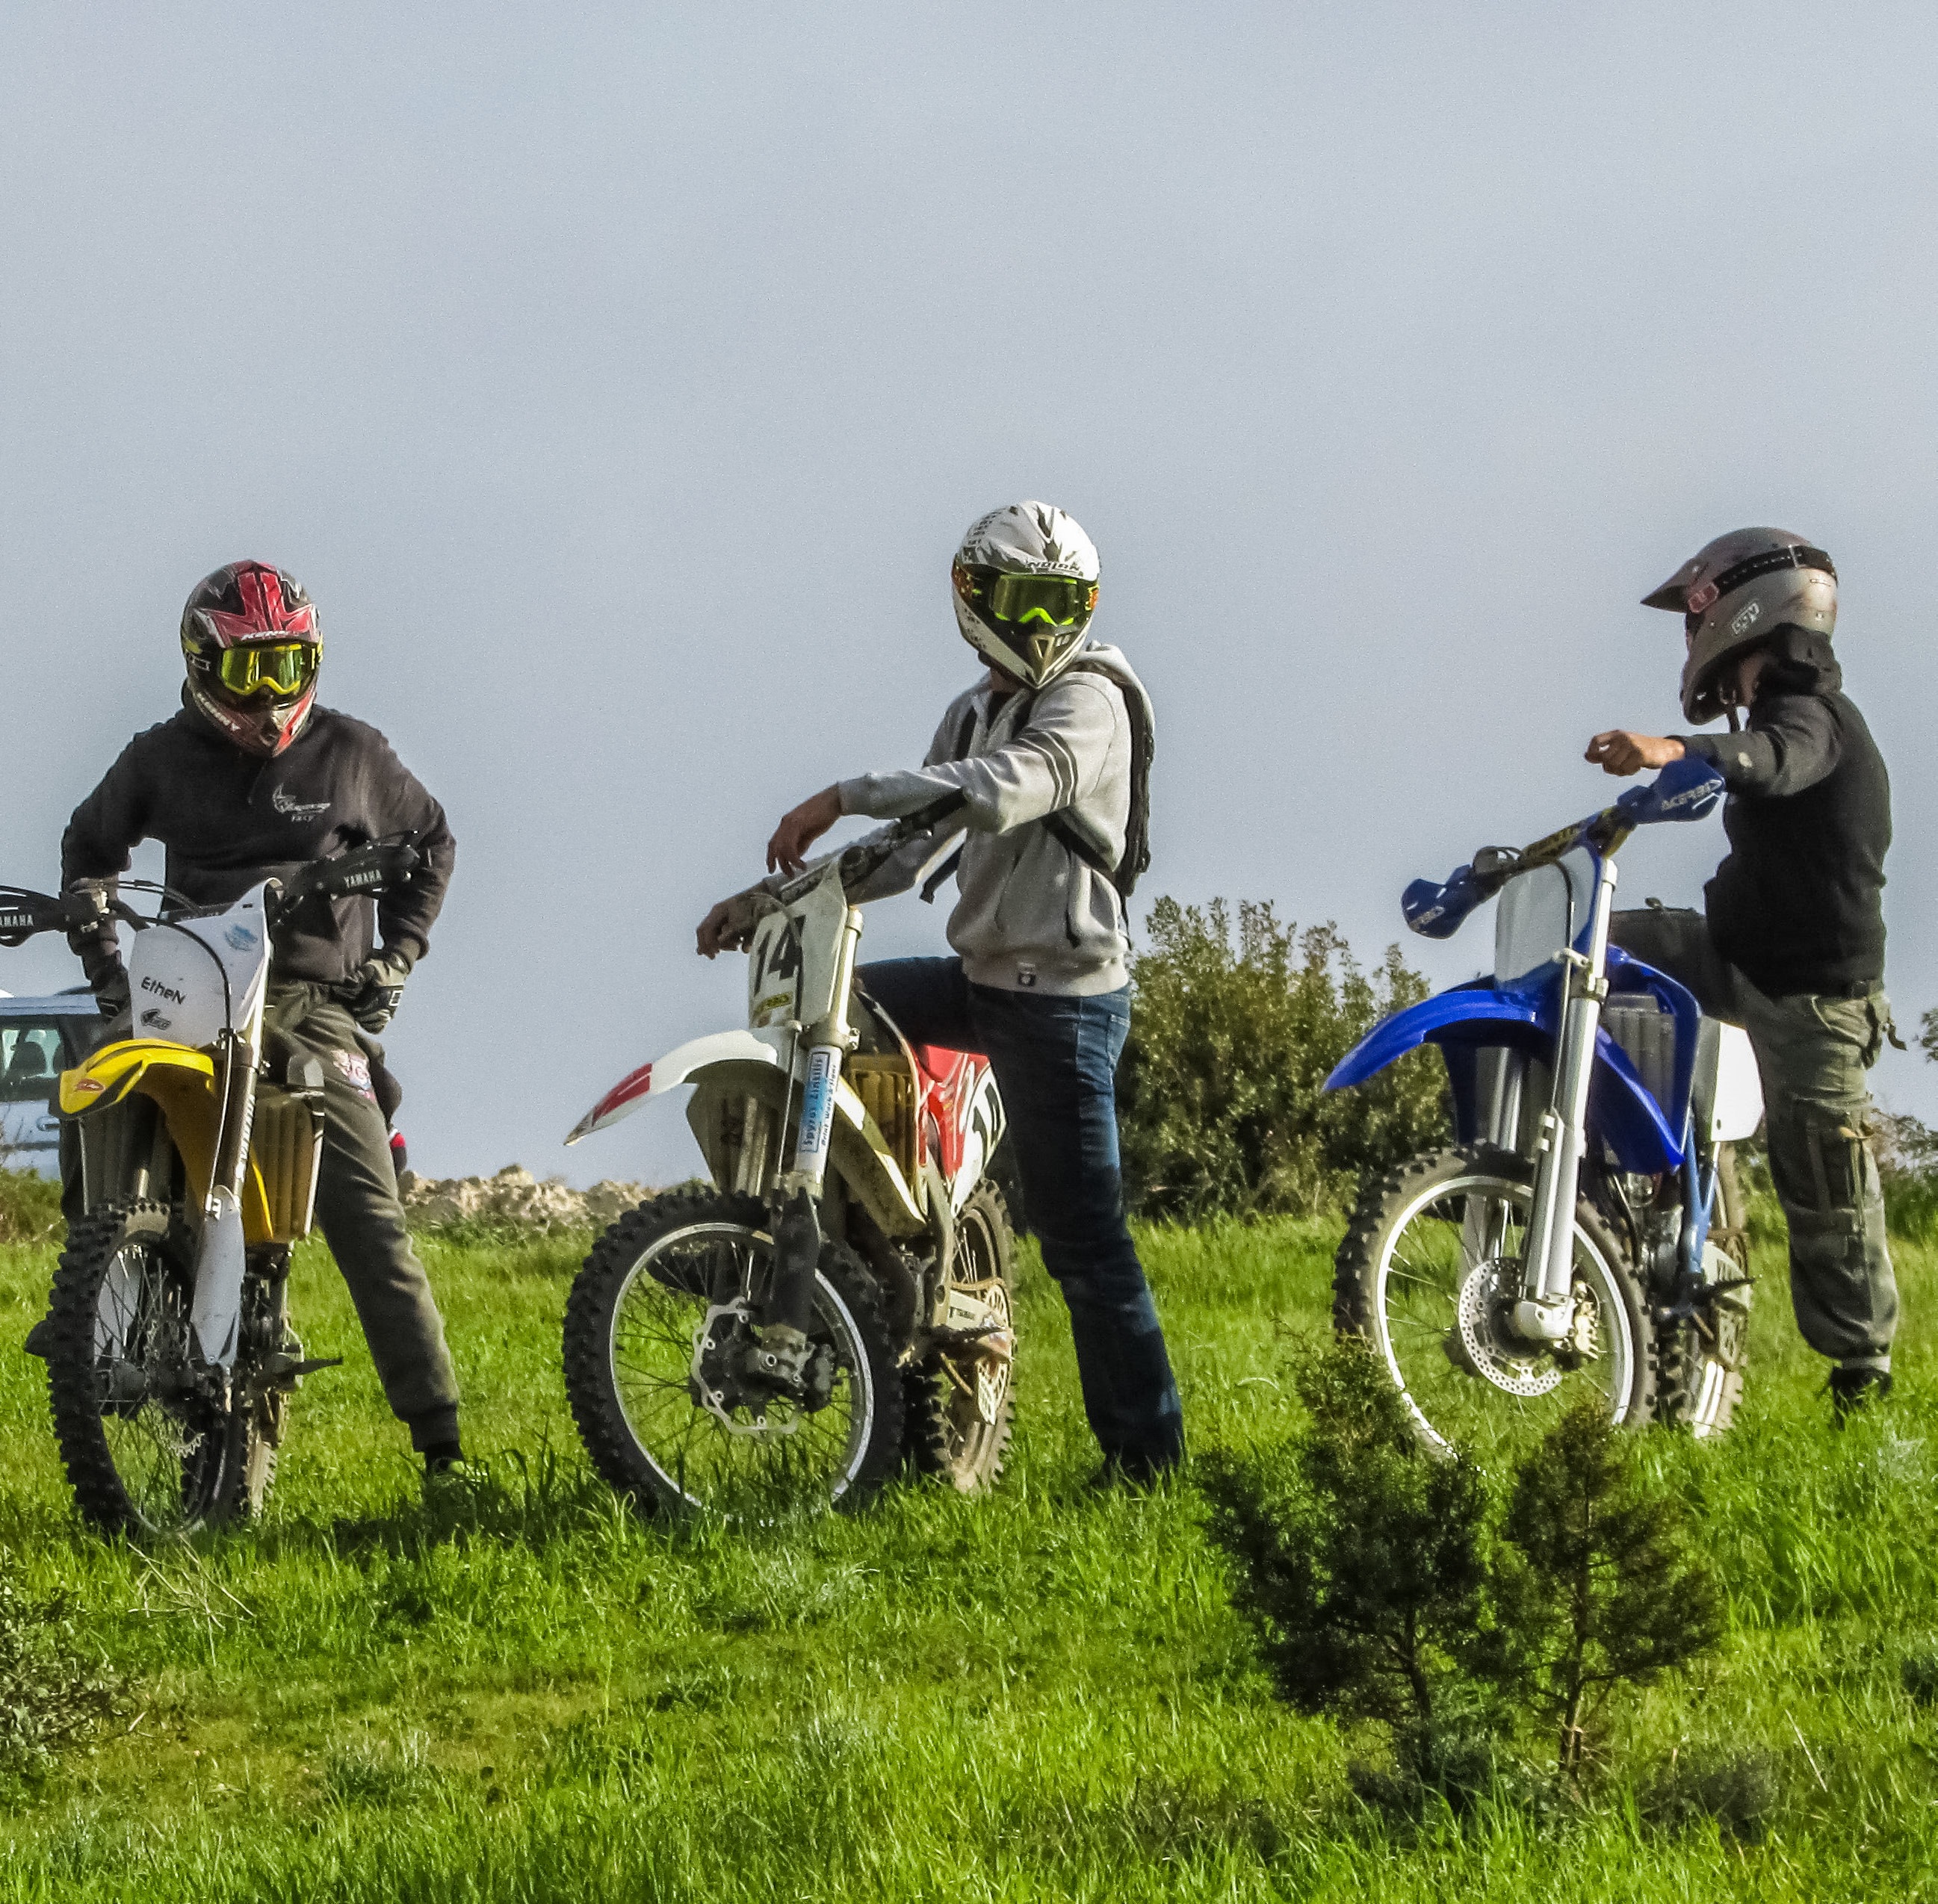
adventure, bicycle, vehicle, motorcycle, motocross, freedom, extreme sport, motorbike, mountain bike, race, fun, sports, racing, bikers, motorsport, freeride, mountain biking, freestyle motocross, motorcycling, motorcycle racing, road racing, cycle sport, downhill mountain biking, bicycle motocross, endurocross, bmx racing